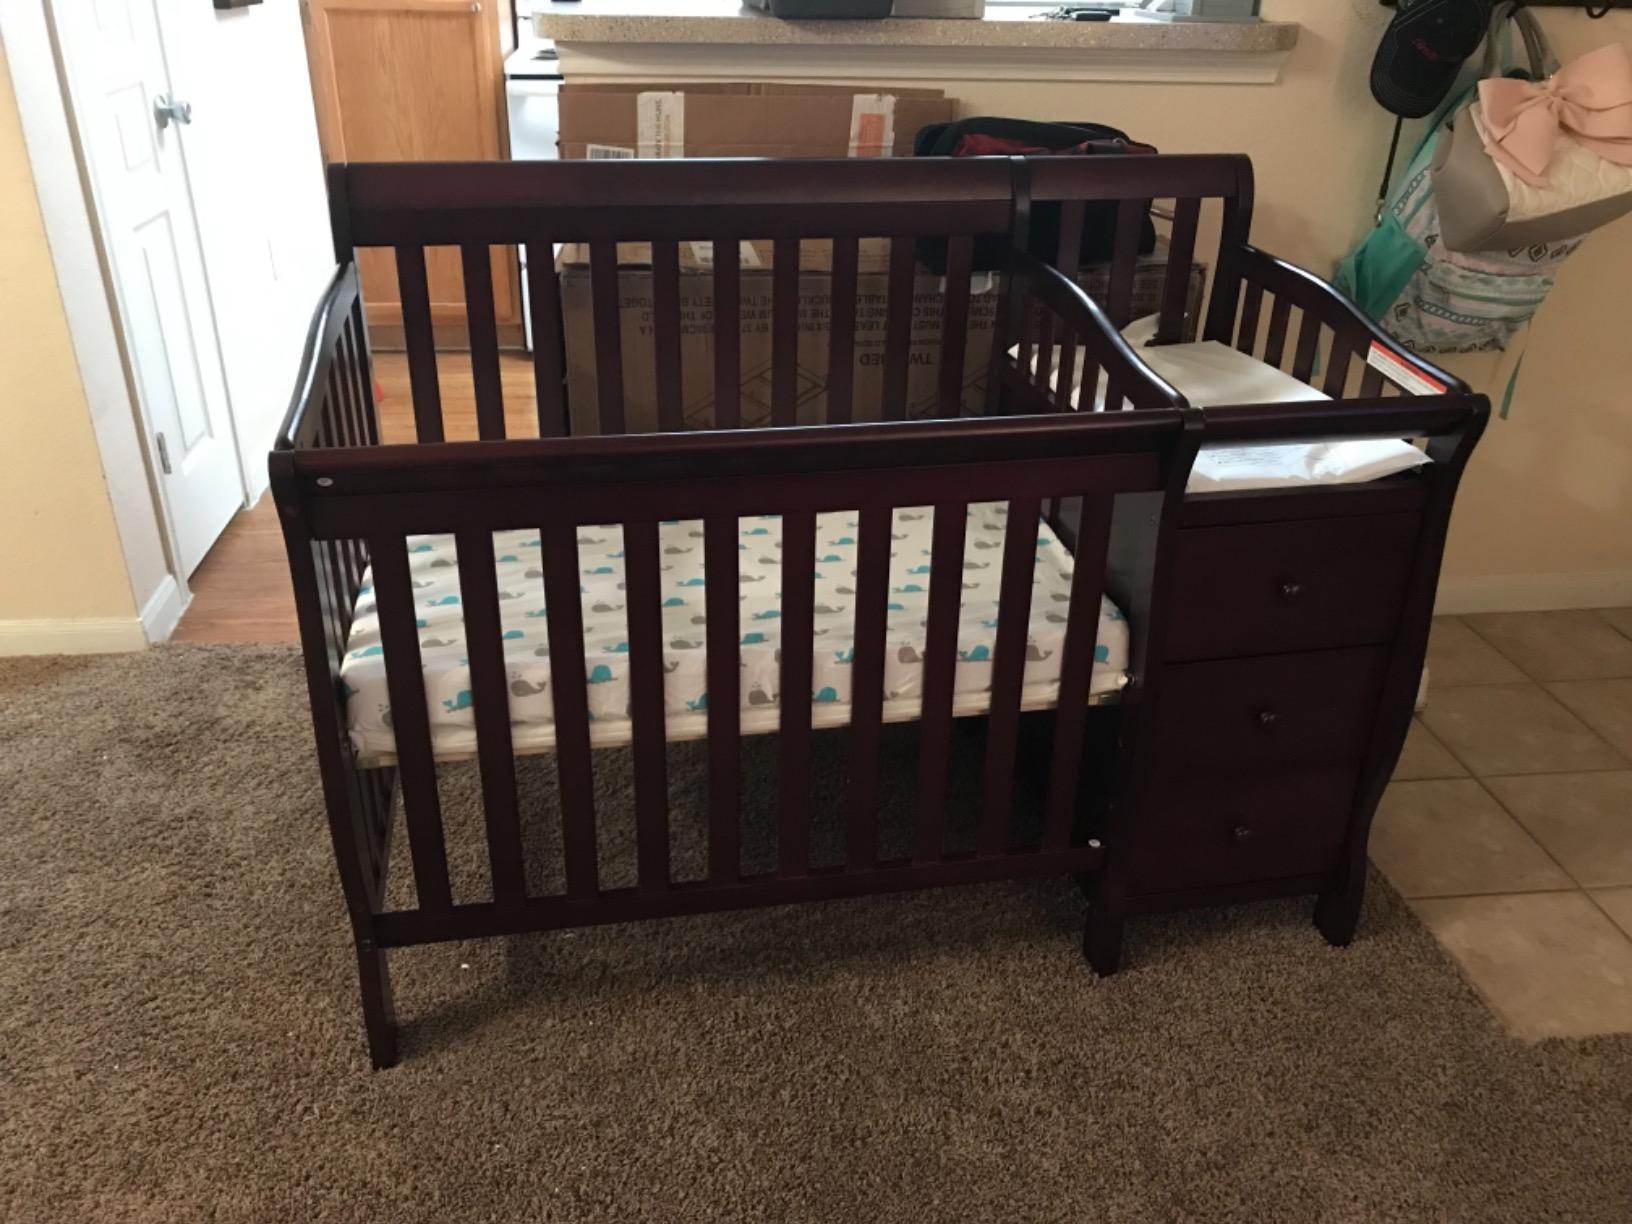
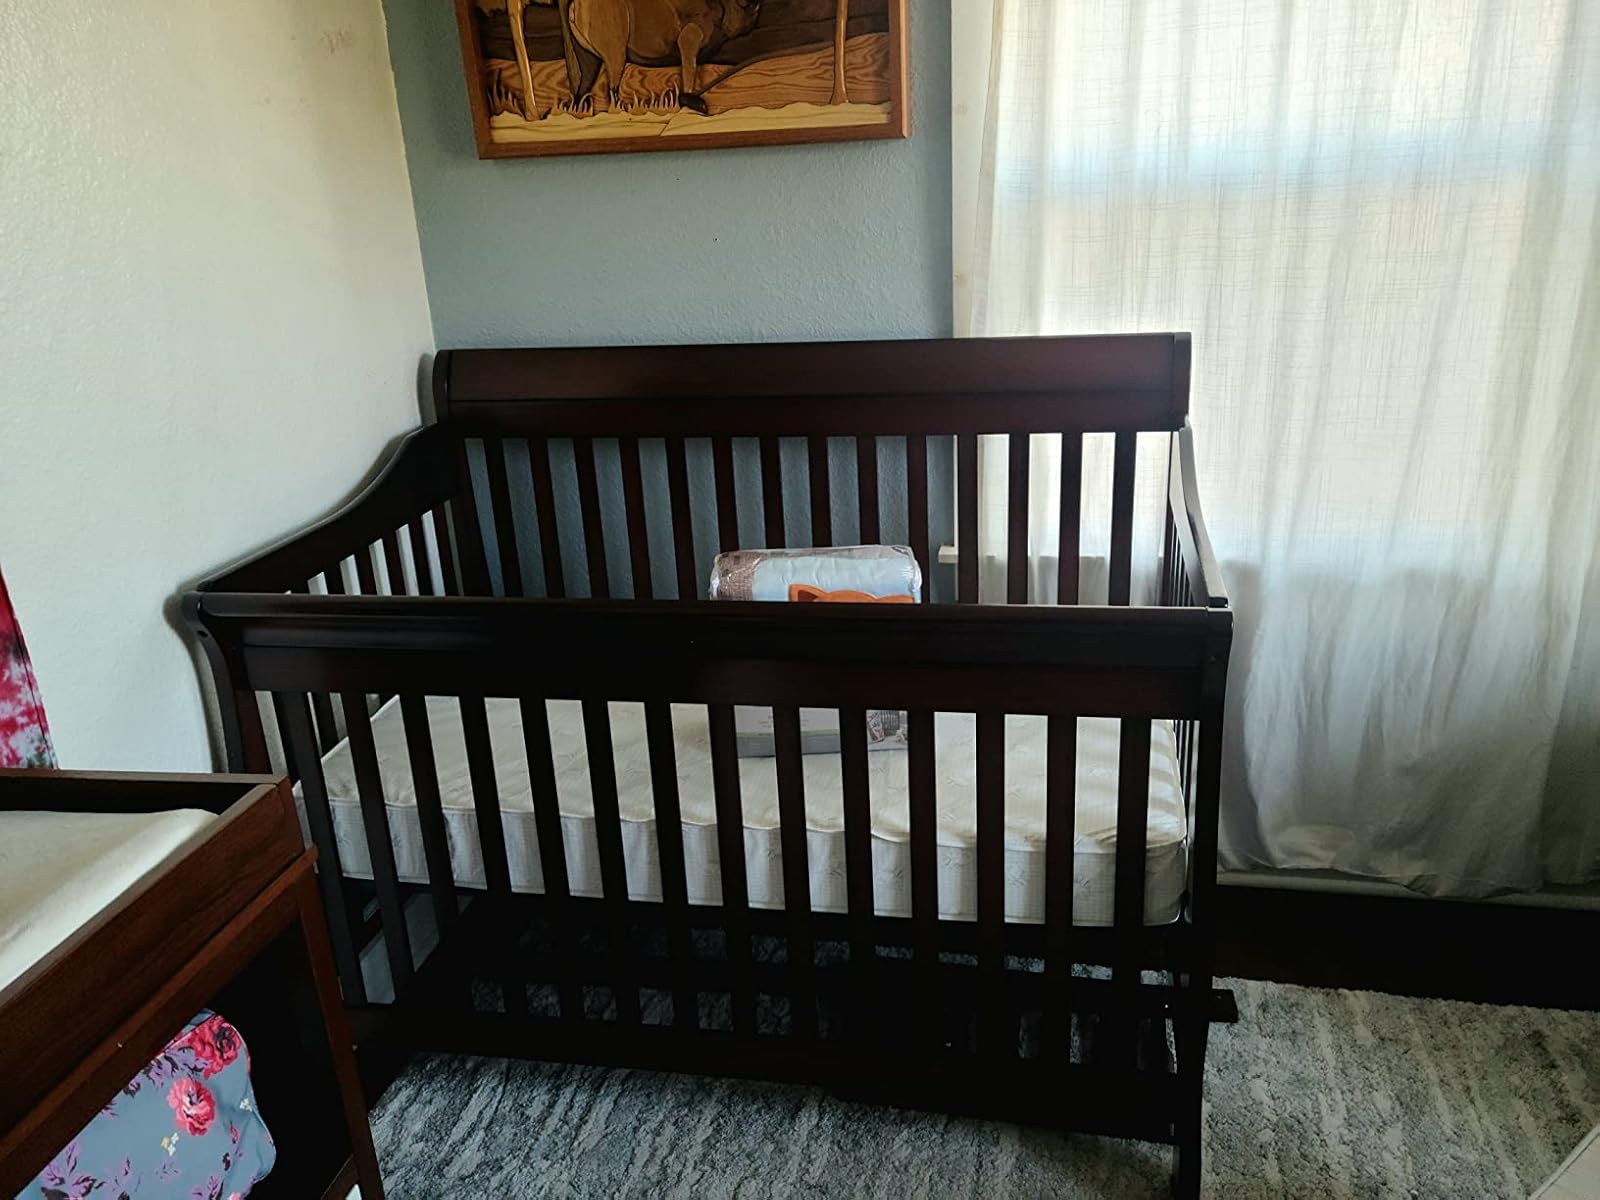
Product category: products_crib
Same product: no